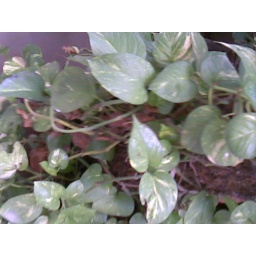
Some plant pictures in my house